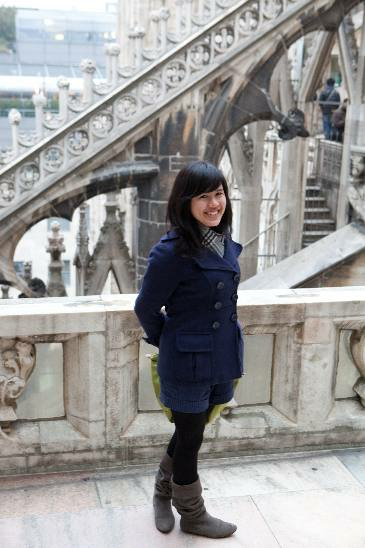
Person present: Yes